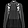
Label: Shirt